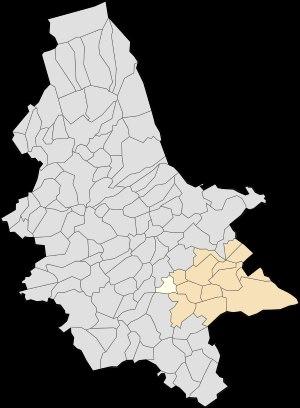
Herbelles est depuis le 1ᵉʳ septembre 2016 une commune déléguée de Bellinghem et une ancienne commune française située dans le département du Pas-de-Calais en région Hauts-de-France.